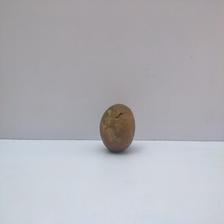
Size: Spoiled